Dangerfield Newby

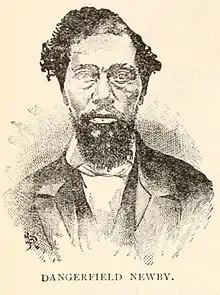

Dangerfield F. Newby (c. 1820–October 17, 1859), was the oldest of John Brown's raiders, and one of the five black raiders. He died during Brown's raid on the federal armory in Harpers Ferry, Virginia.